Contentment (Ansted, West Virginia)

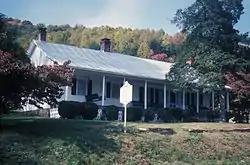

Contentment, also known as the Colonel George Imboden House, is a historic home located at Ansted, Fayette County, West Virginia. It was built about 1830 and expanded to its present configuration after its acquisition by former Confederate Colonel George W. Imboden in 1872. The original home consisted of five rooms and a detached kitchen. Colonel Imboden added two rooms, extended the porch, and added a gable end chimney. Colonel Imboden, who was Ansted's first mayor, helped stimulate the growth of the town's businesses. The Contentment Historical Complex serves as the museum and headquarters for the Fayette County Historical Society.